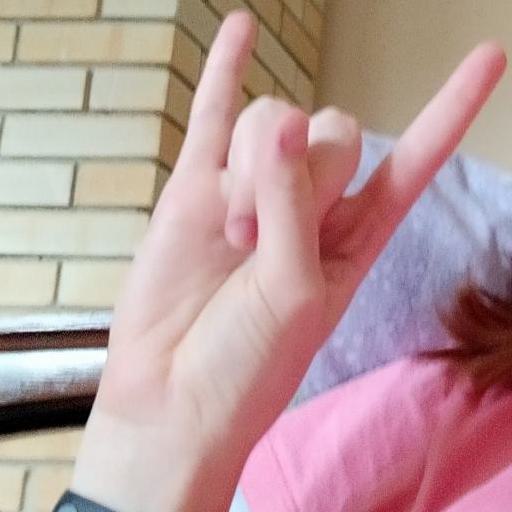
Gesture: rock